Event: Nepal Earthquake
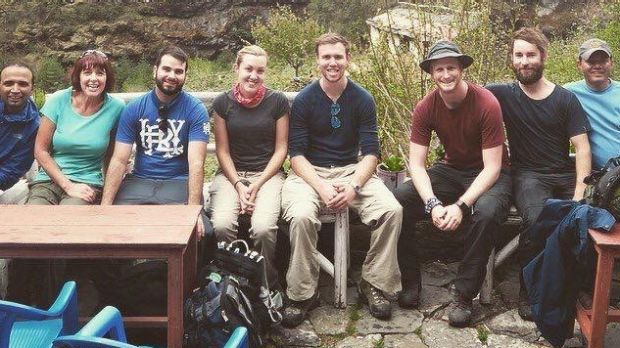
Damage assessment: no_damage